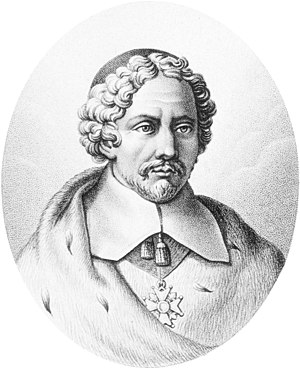
Joseph Sauveur
Joseph Sauveur var en fransk matematiker og fysiker.